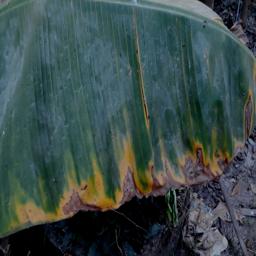
Label: POTASSIUM DEFICIENCY